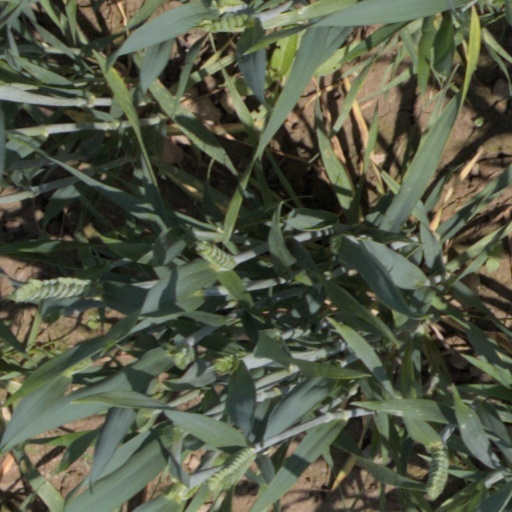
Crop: wheat